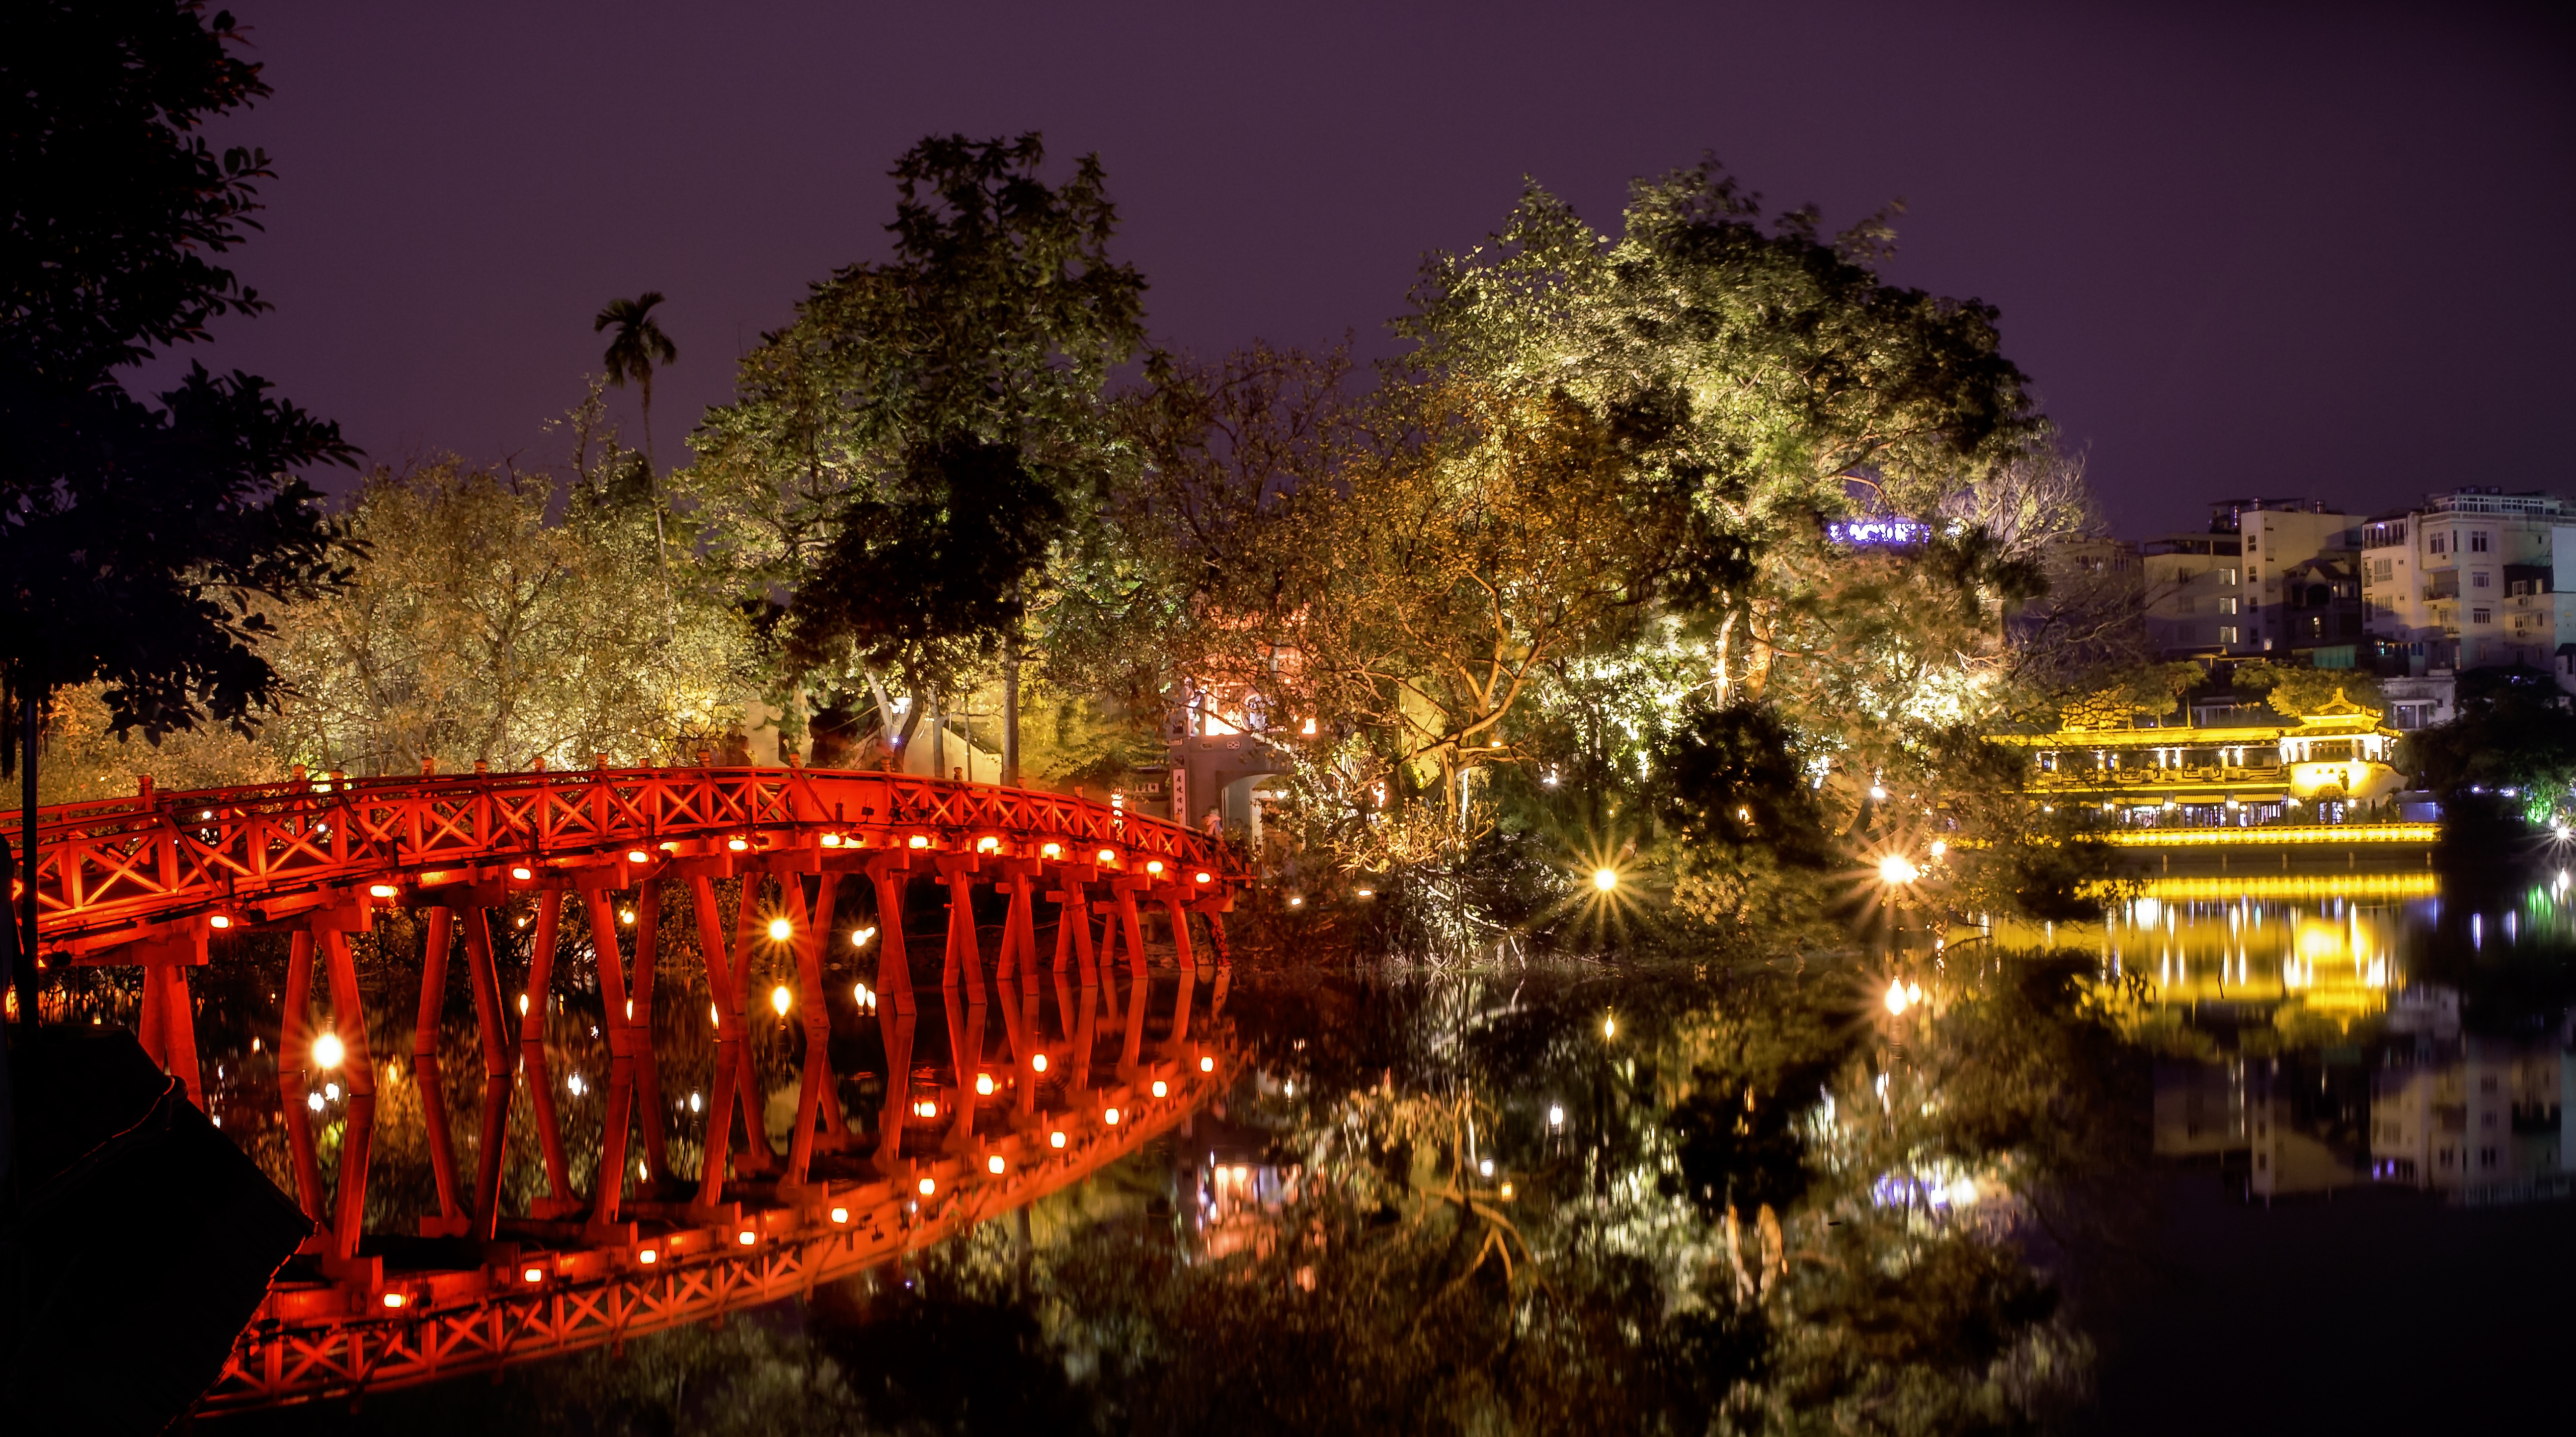
light, night, cityscape, evening, scenery, holiday, christmas, lighting, christmas tree, christmas decoration, vietnam, christmas lights, ha noi, hoan kiem lake, evening lights, thue huc bridge